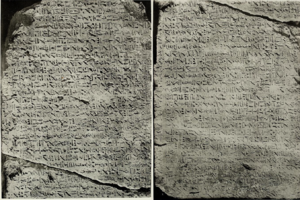
Ouni l'Ancien était le vizir du pharaon Pépi Iᵉʳ de la VIᵉ dynastie égyptienne. Outre les titres et fonctions liées à cette haute fonction étatique, il portait également les titres de Gouverneur de Haute-Égypte et de Général des armées du Roi.